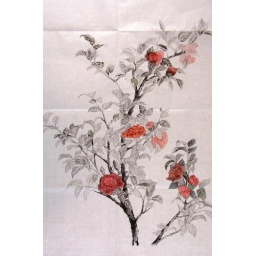
painting of flowers and birds in traditional Chinese style